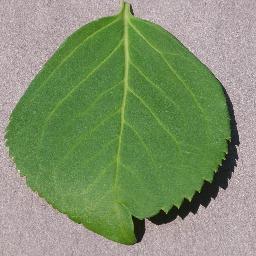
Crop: cherry
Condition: (including_sour)_healthy